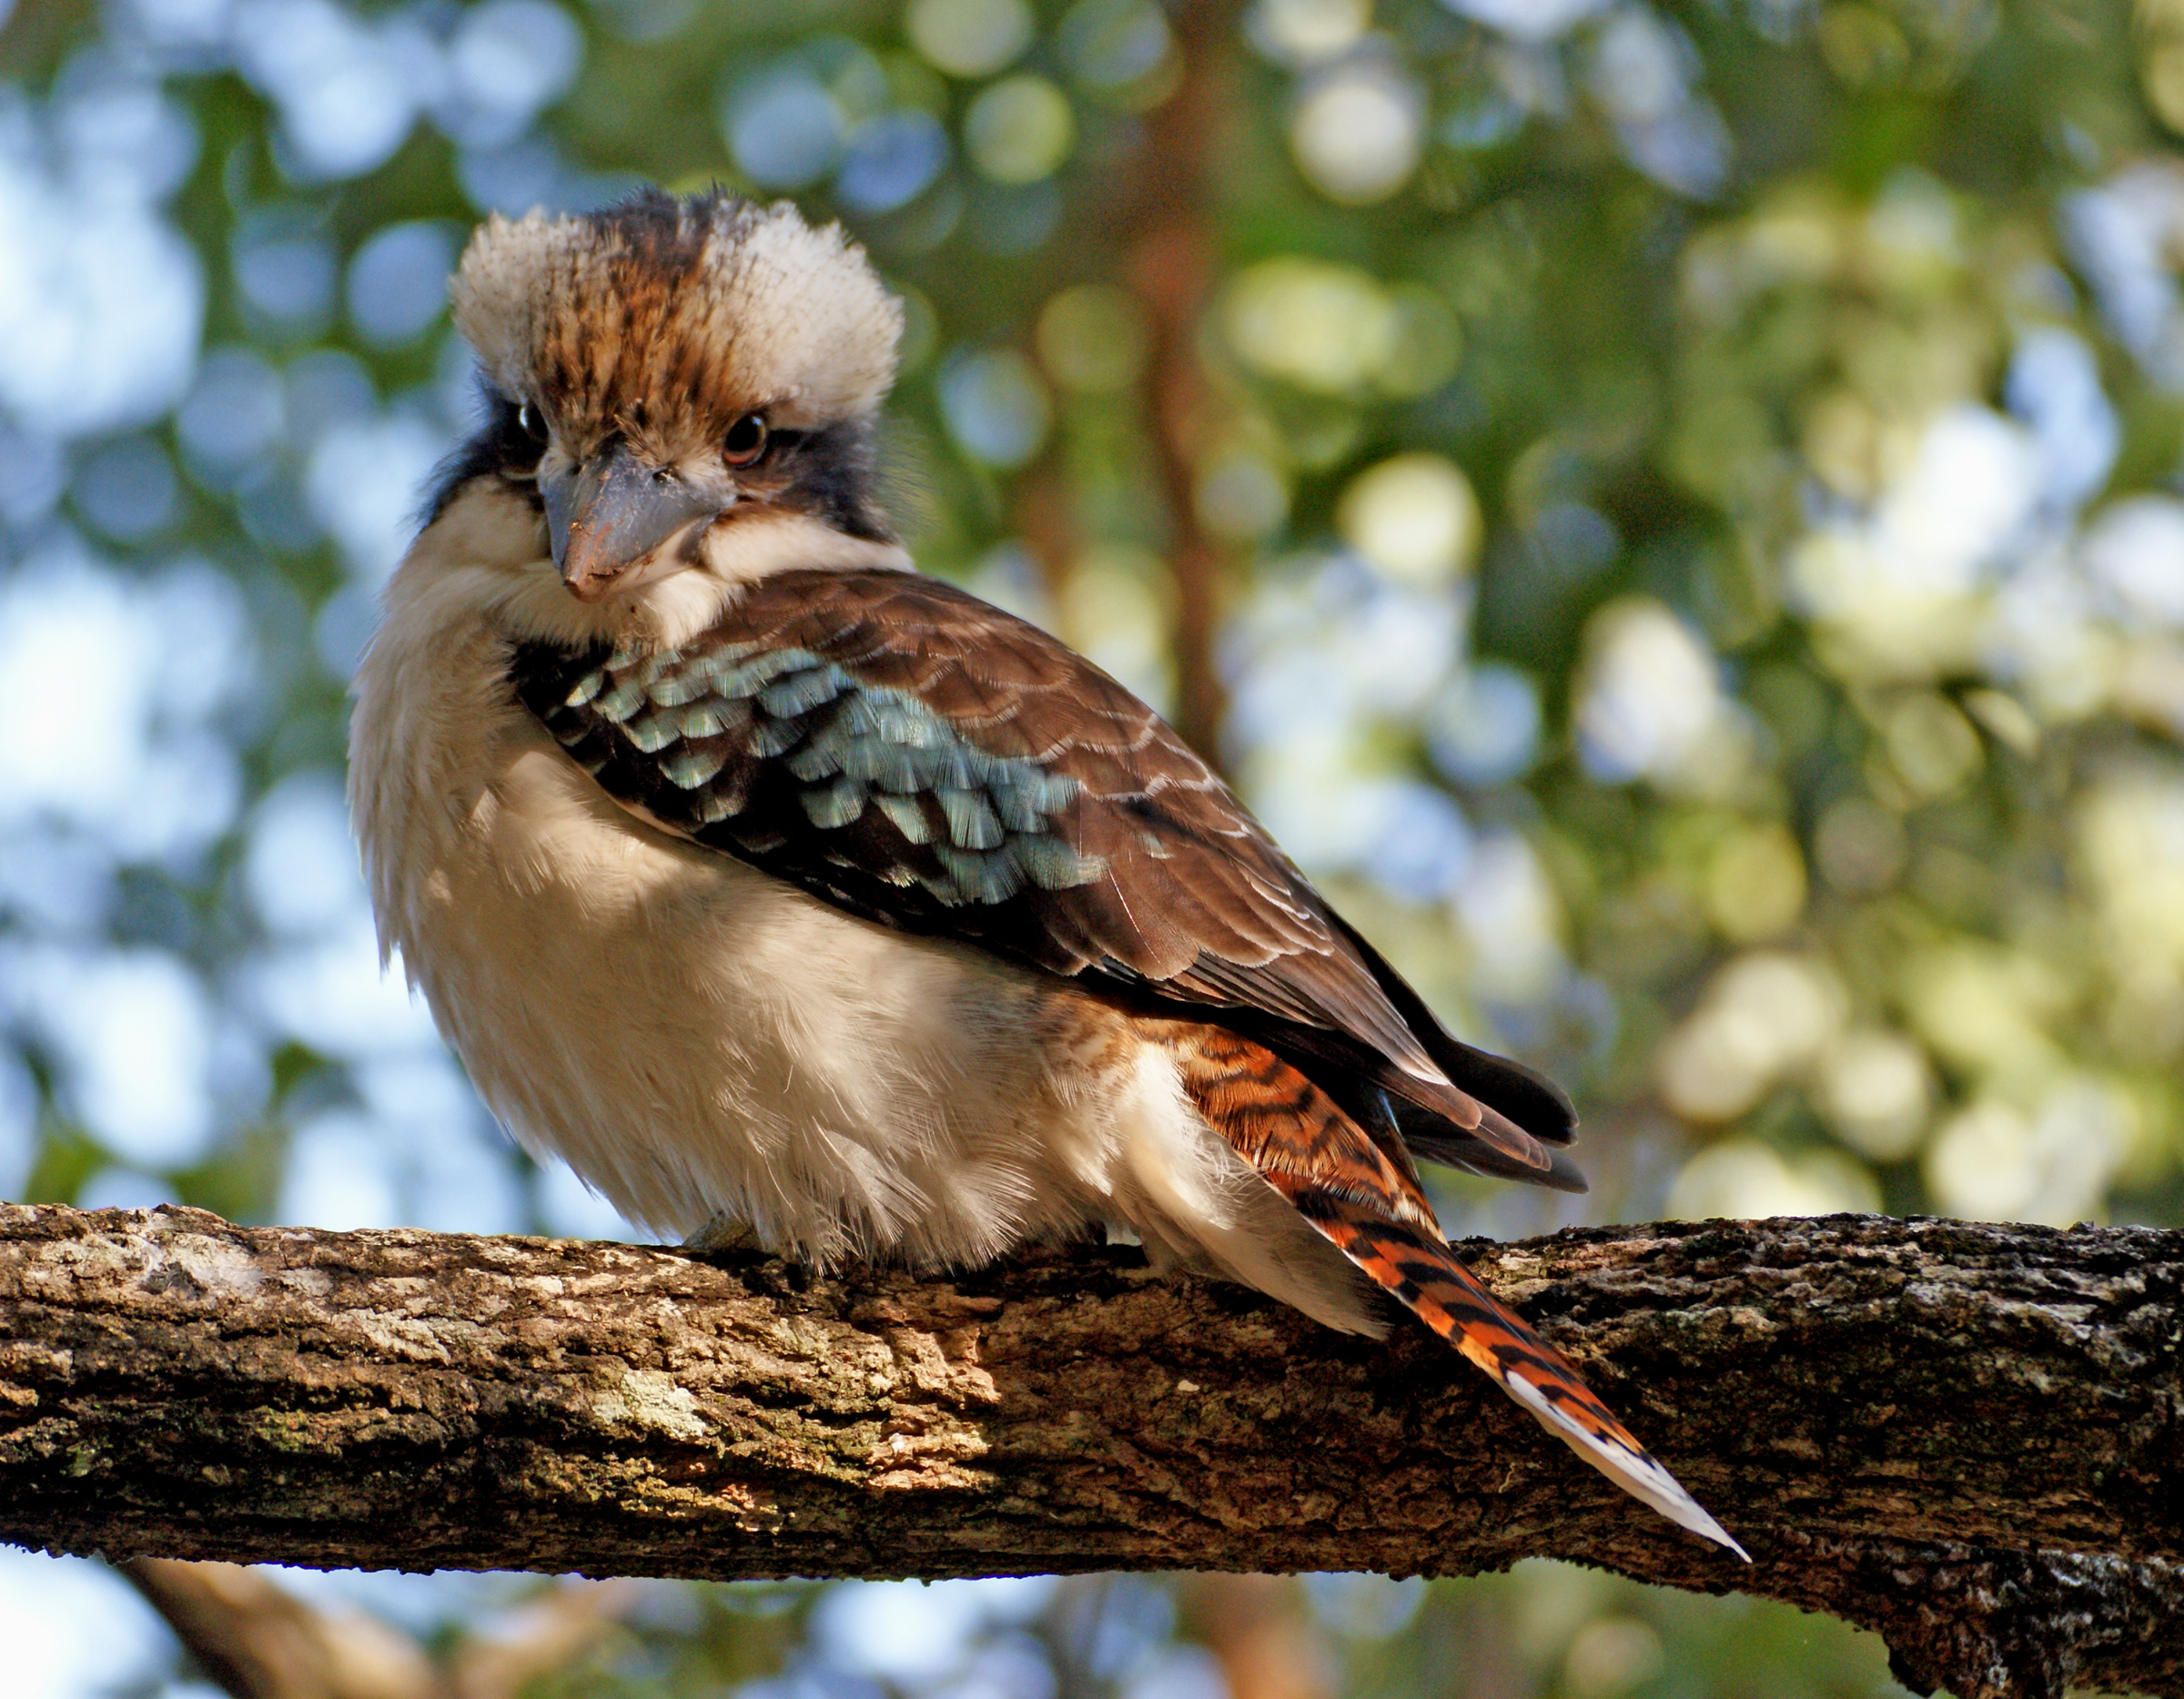
nature, branch, bird, wildlife, beak, hawk, fauna, close up, publicdomain, vertebrate, sparrow, australianbirds, flickrsbestcreatures, sonydslra300, laughingkookaburra, dacelonovaeguineae, perching bird